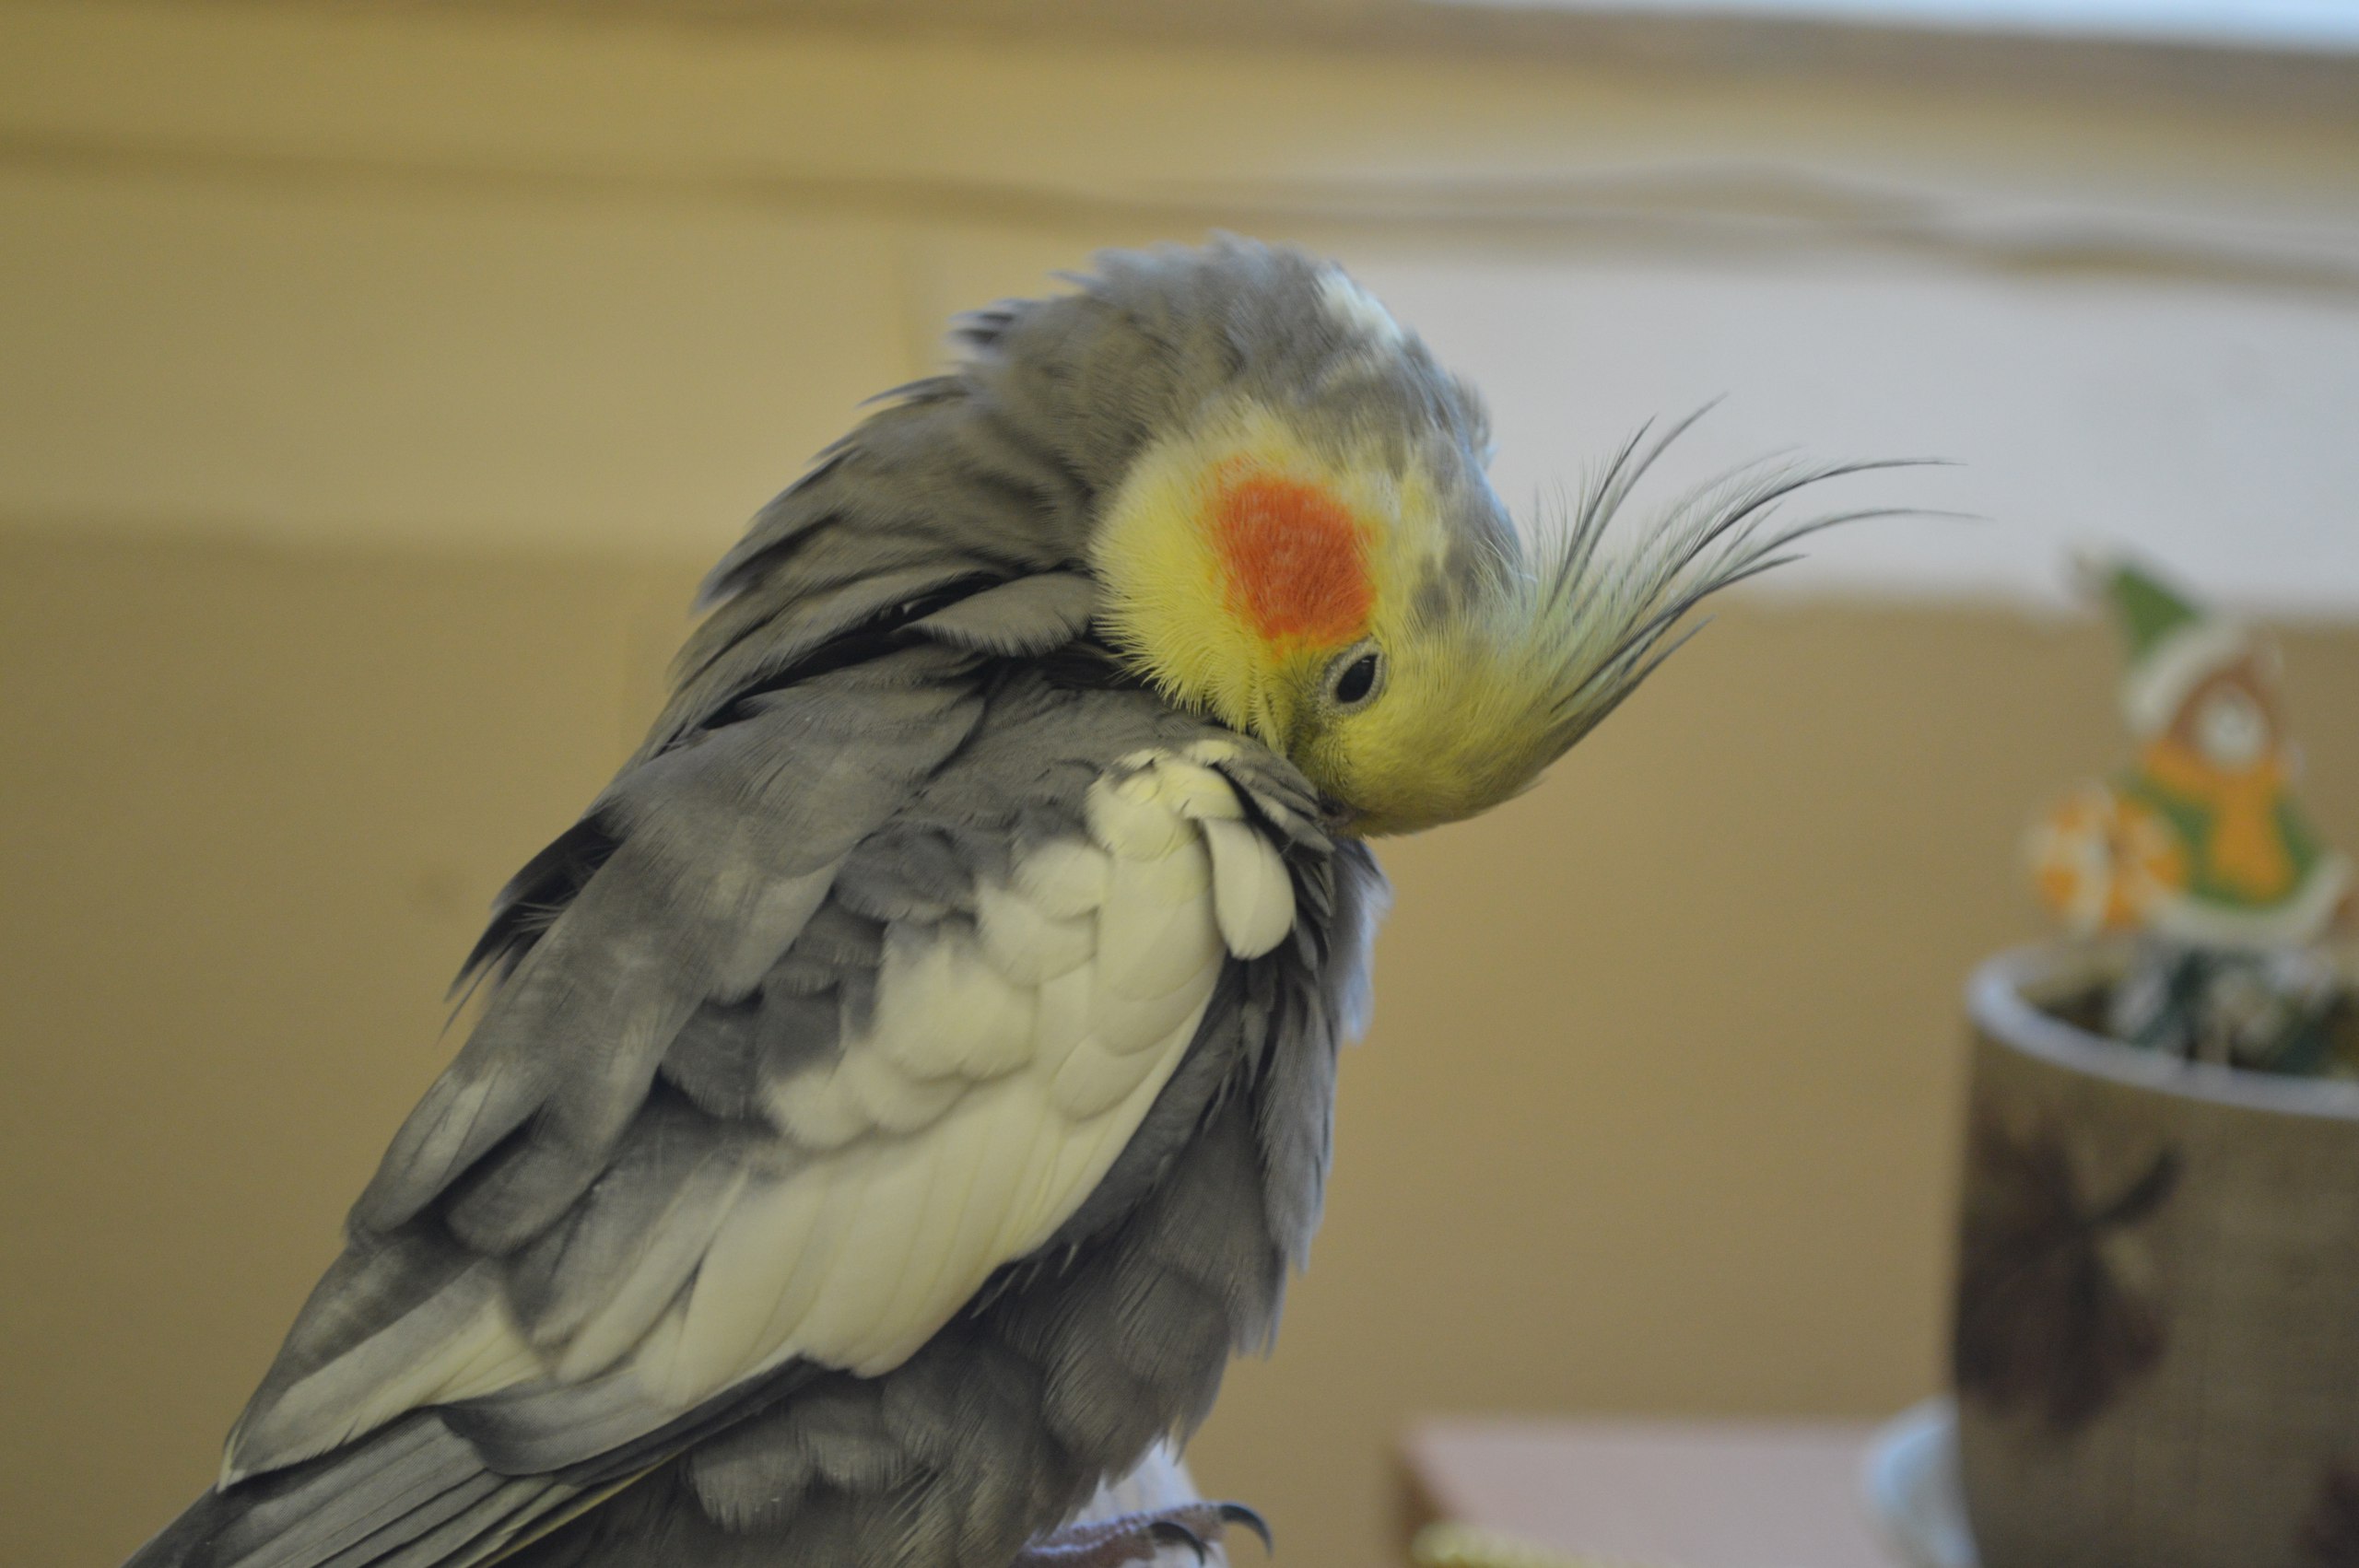
cockatiel, bird, parrot, fauna, beak, lovebird, feather, parakeet, cockatoo, common pet parakeet, perico, wing